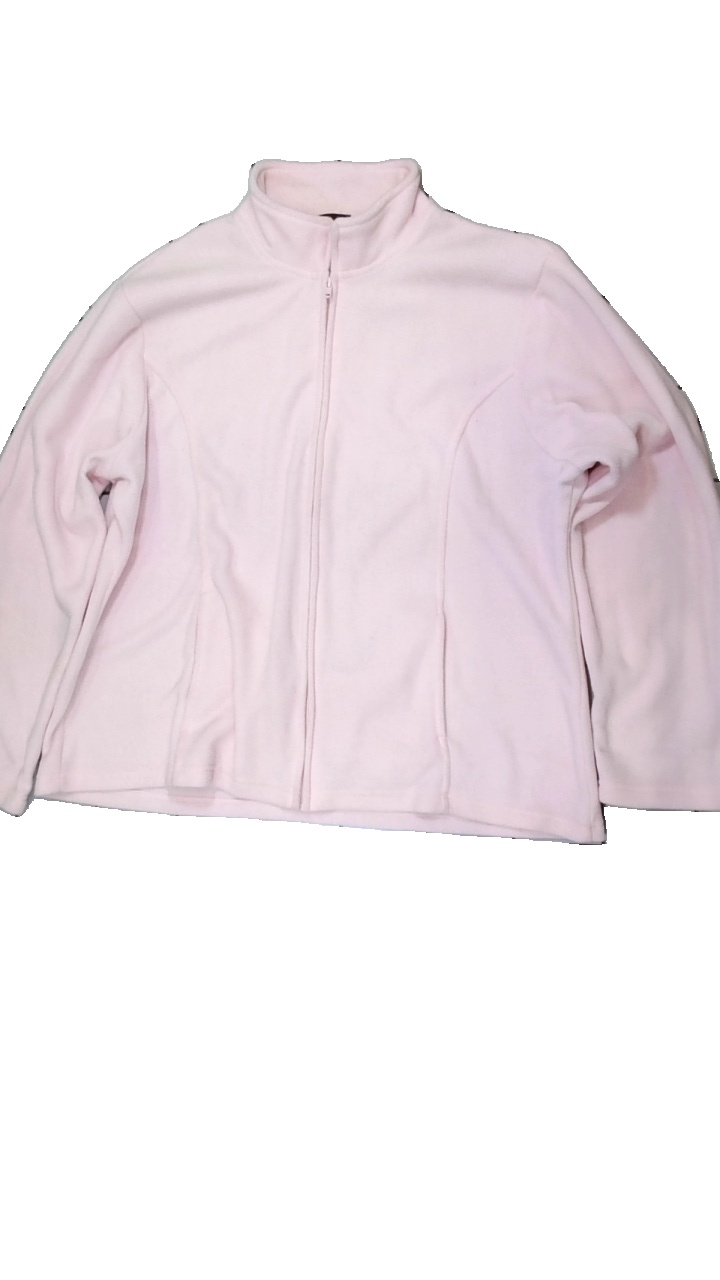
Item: Cardigan (Ladies)
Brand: Epa Company
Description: rosa fleece kofta med dragkedja, flera fläckar över hela
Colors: Pink
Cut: Regular
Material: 100% polyester
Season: Spring
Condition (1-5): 3
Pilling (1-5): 5
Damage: fläck arm
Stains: Major
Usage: Export
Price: <50